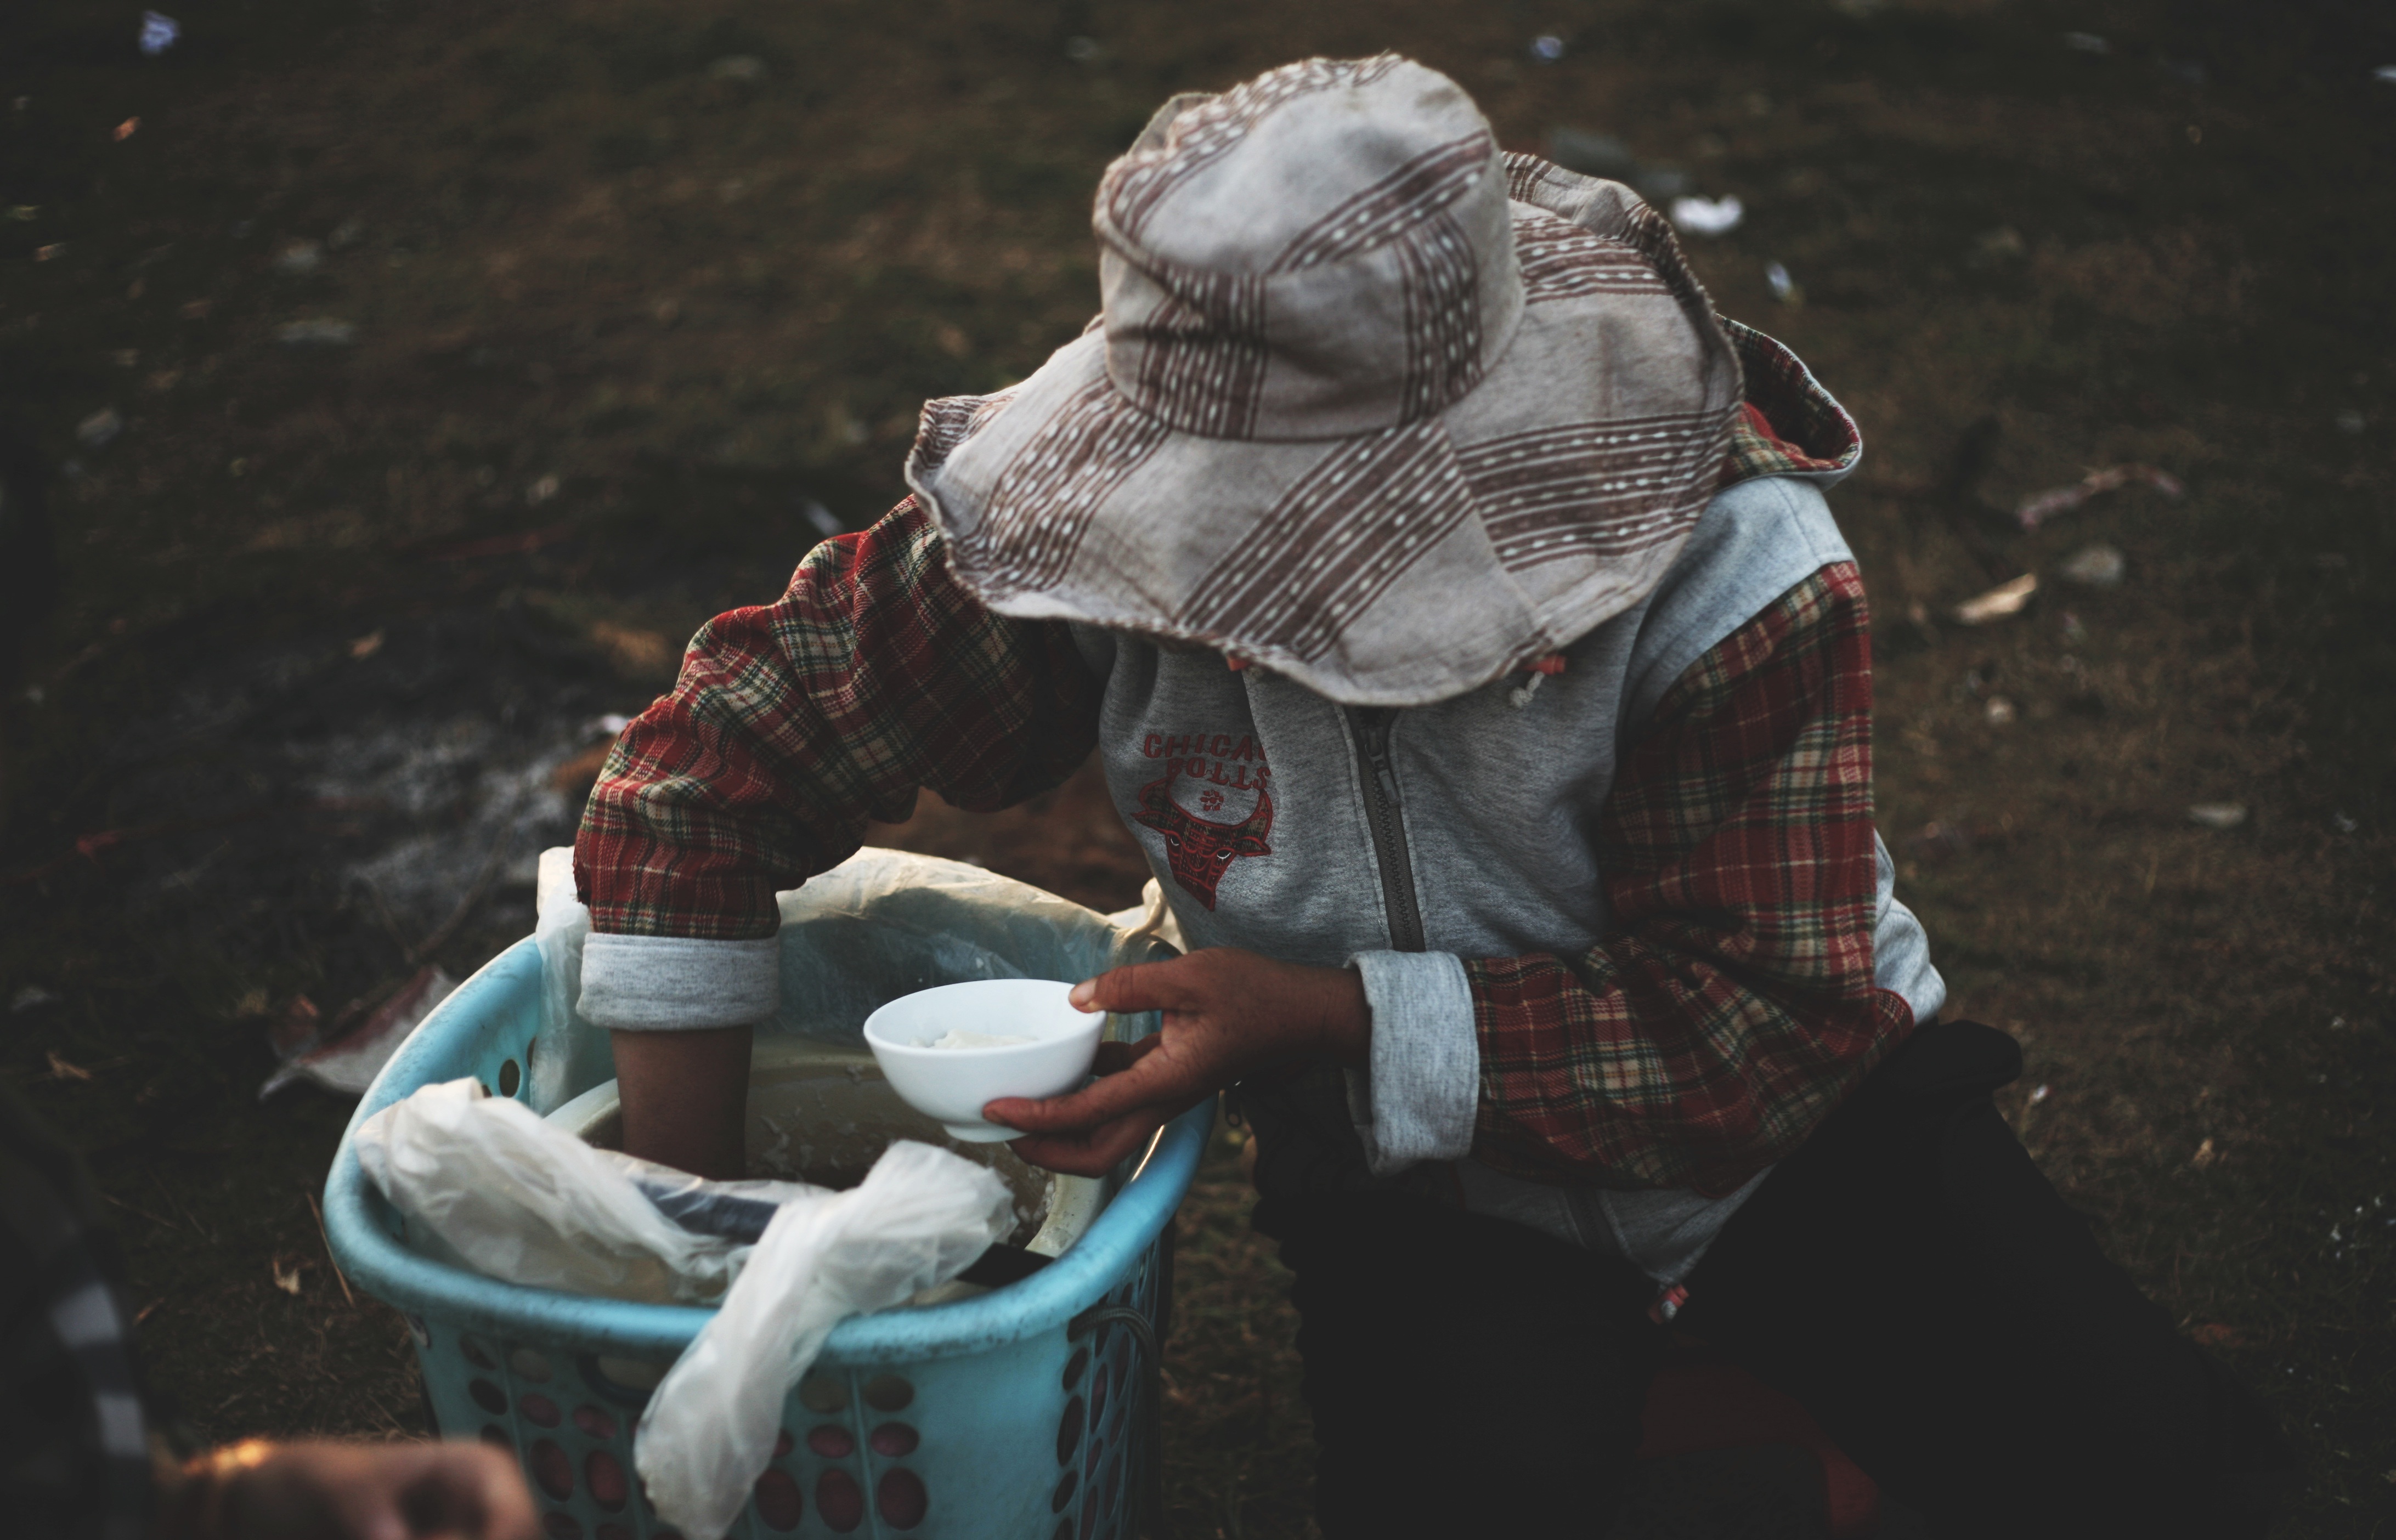
person, meal, food, rice, feeding, dinner, poverty, volunteer, screenshot, poor, needs, hungry, hunger, helping, helper, struggle, helping people, helping hands, volunteering